Nea Smyrni Stadium

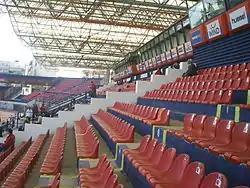
View from the stadium's East Wing

The highest attendance ever recorded was on 1974 against Panathinaikos with 20,950 spectators. After the installation of seats and the reduction of the stadium's capacity there have been numerous matches with full attendance mainly in European competitions. The most recent ticket 'sold-out' was against Panathinaikos in 2008.